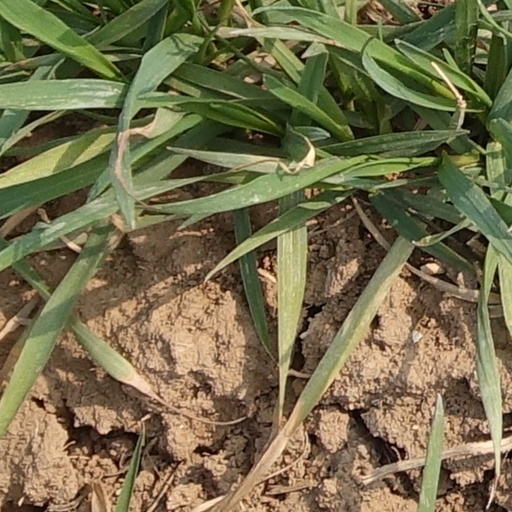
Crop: wheat